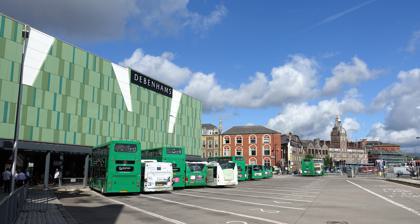
Building: Newport bus station
Country: United Kingdom
Year built: 2015
Bus terminus and interchange in Newport, Wales For the bus station on the Isle of Wight, see Newport (Isle of Wight) bus station . For other uses, see Newport station (disambiguation) . See also: List of bus stations in Wales and Transport in Wales Newport Central Bus Station Gorsaf Fysiau Canol Casnewydd Bus station Newport (Market Square) bus station in 2014 General information Location Newport Central Bus Station Friars Walk Shopping Centre John Frost Square Newport NP20 1EA Wales Coordinates 51°35′15″N 2°59′38″W / 51.58744°N 2.99385°W / 51.58744; -2.99385 Owned by Newport City Council Operated by Newport City Council Bus routes 53 Bus stands Total: 24 stands Friars Walk: 15 stands Market Square: 9 stands Bus operators Newport Bus , Stagecoach in South Wales , Phil Anslow Coaches, Cardiff Bus Connections Cardiff , City Districts, Risca , Cwmbran , Chepstow , Monmouth , Blackwood , Pontypool , Blaenavon , Tredegar Construction Parking None Bicycle facilities Racks Accessible Level boarding Other information Status Staffed Monday – Friday: 07:00 – 18:30 Saturday: 09:00 – 12:00, 12:30 – 16:00 Station code nwpdjpw Fare zone Zone 1 (Newport Bus) History Opened 11 December 2015 ( 2015-12-11 ) Newport Central bus station ( Welsh : Gorsaf fysiau Canol Casnewydd ) is a bus terminus and interchange located in the city centre , Newport , South Wales . It is the largest road transport hub for public services in the county. It is situated on the Newport Market site and the adjacent Friars Walk site. Background The Newport Bus Station was previously a 26-stand facility located to the south of the current site. The bus station was not popular, with only 1% of customers being 'very satisfied' with the facility in a 2009 survey. It was demolished in 2014 (and relocated) as part of the city centre redevelopment. Redevelopment Newport bus station, Friars Walk, Newport The bus station and surrounding area was part of the Friars Walk development scheme. A new 9-stand bus station was opened outside Newport Market in December 2013 and a second adjoining site with 15 stands, incorporated into the new Friars Walk shopping and leisure complex, was opened in December 2015. Layout The bus station is set on large and open forecourts and the buses park facing the pickup point on arrival and reverse out on departure. The pedestrian areas are under cover, although not strictly 'inside'. Services The Friars Walk site is used by Newport Bus services around the city as well as to Cwmbran , Chepstow and Monmouth . The market site is used by Newport Bus demand-responsive transport services, Phil Anslow services to Cwmbran, and Stagecoach South Wales services to Cwmbran, Pontypool and Blaenavon , Caerphilly , and Rogerstone , Risca and towns in the Sirhowy Valley . The Newport Bus and Cardiff Bus services to Cardiff have also temporarily departed from the market site since 2021. Long-distance coach services do not depart from the bus station. Megabus services pick up from outside Newport railway station and National Express services from outside the Riverfront Arts Centre , on the other side of Kingsway from Friars Walk. Rail links Newport railway station is an eight minute walk from the Friars Walk bus station, and six minutes from the Market Square stand nearby. From there, services are provided by Great Western Railway and Transport for Wales on the South Wales Main Line , Welsh Marches line and Ebbw Valley Railway . Facilities at the station There is a selection of facilities at the bus station. There is a covered walkway with lifts that links the station with the Friars Walk shopping centre as well as being located next to the former Debenhams and Supernews . There are also public toilets located near the station. References